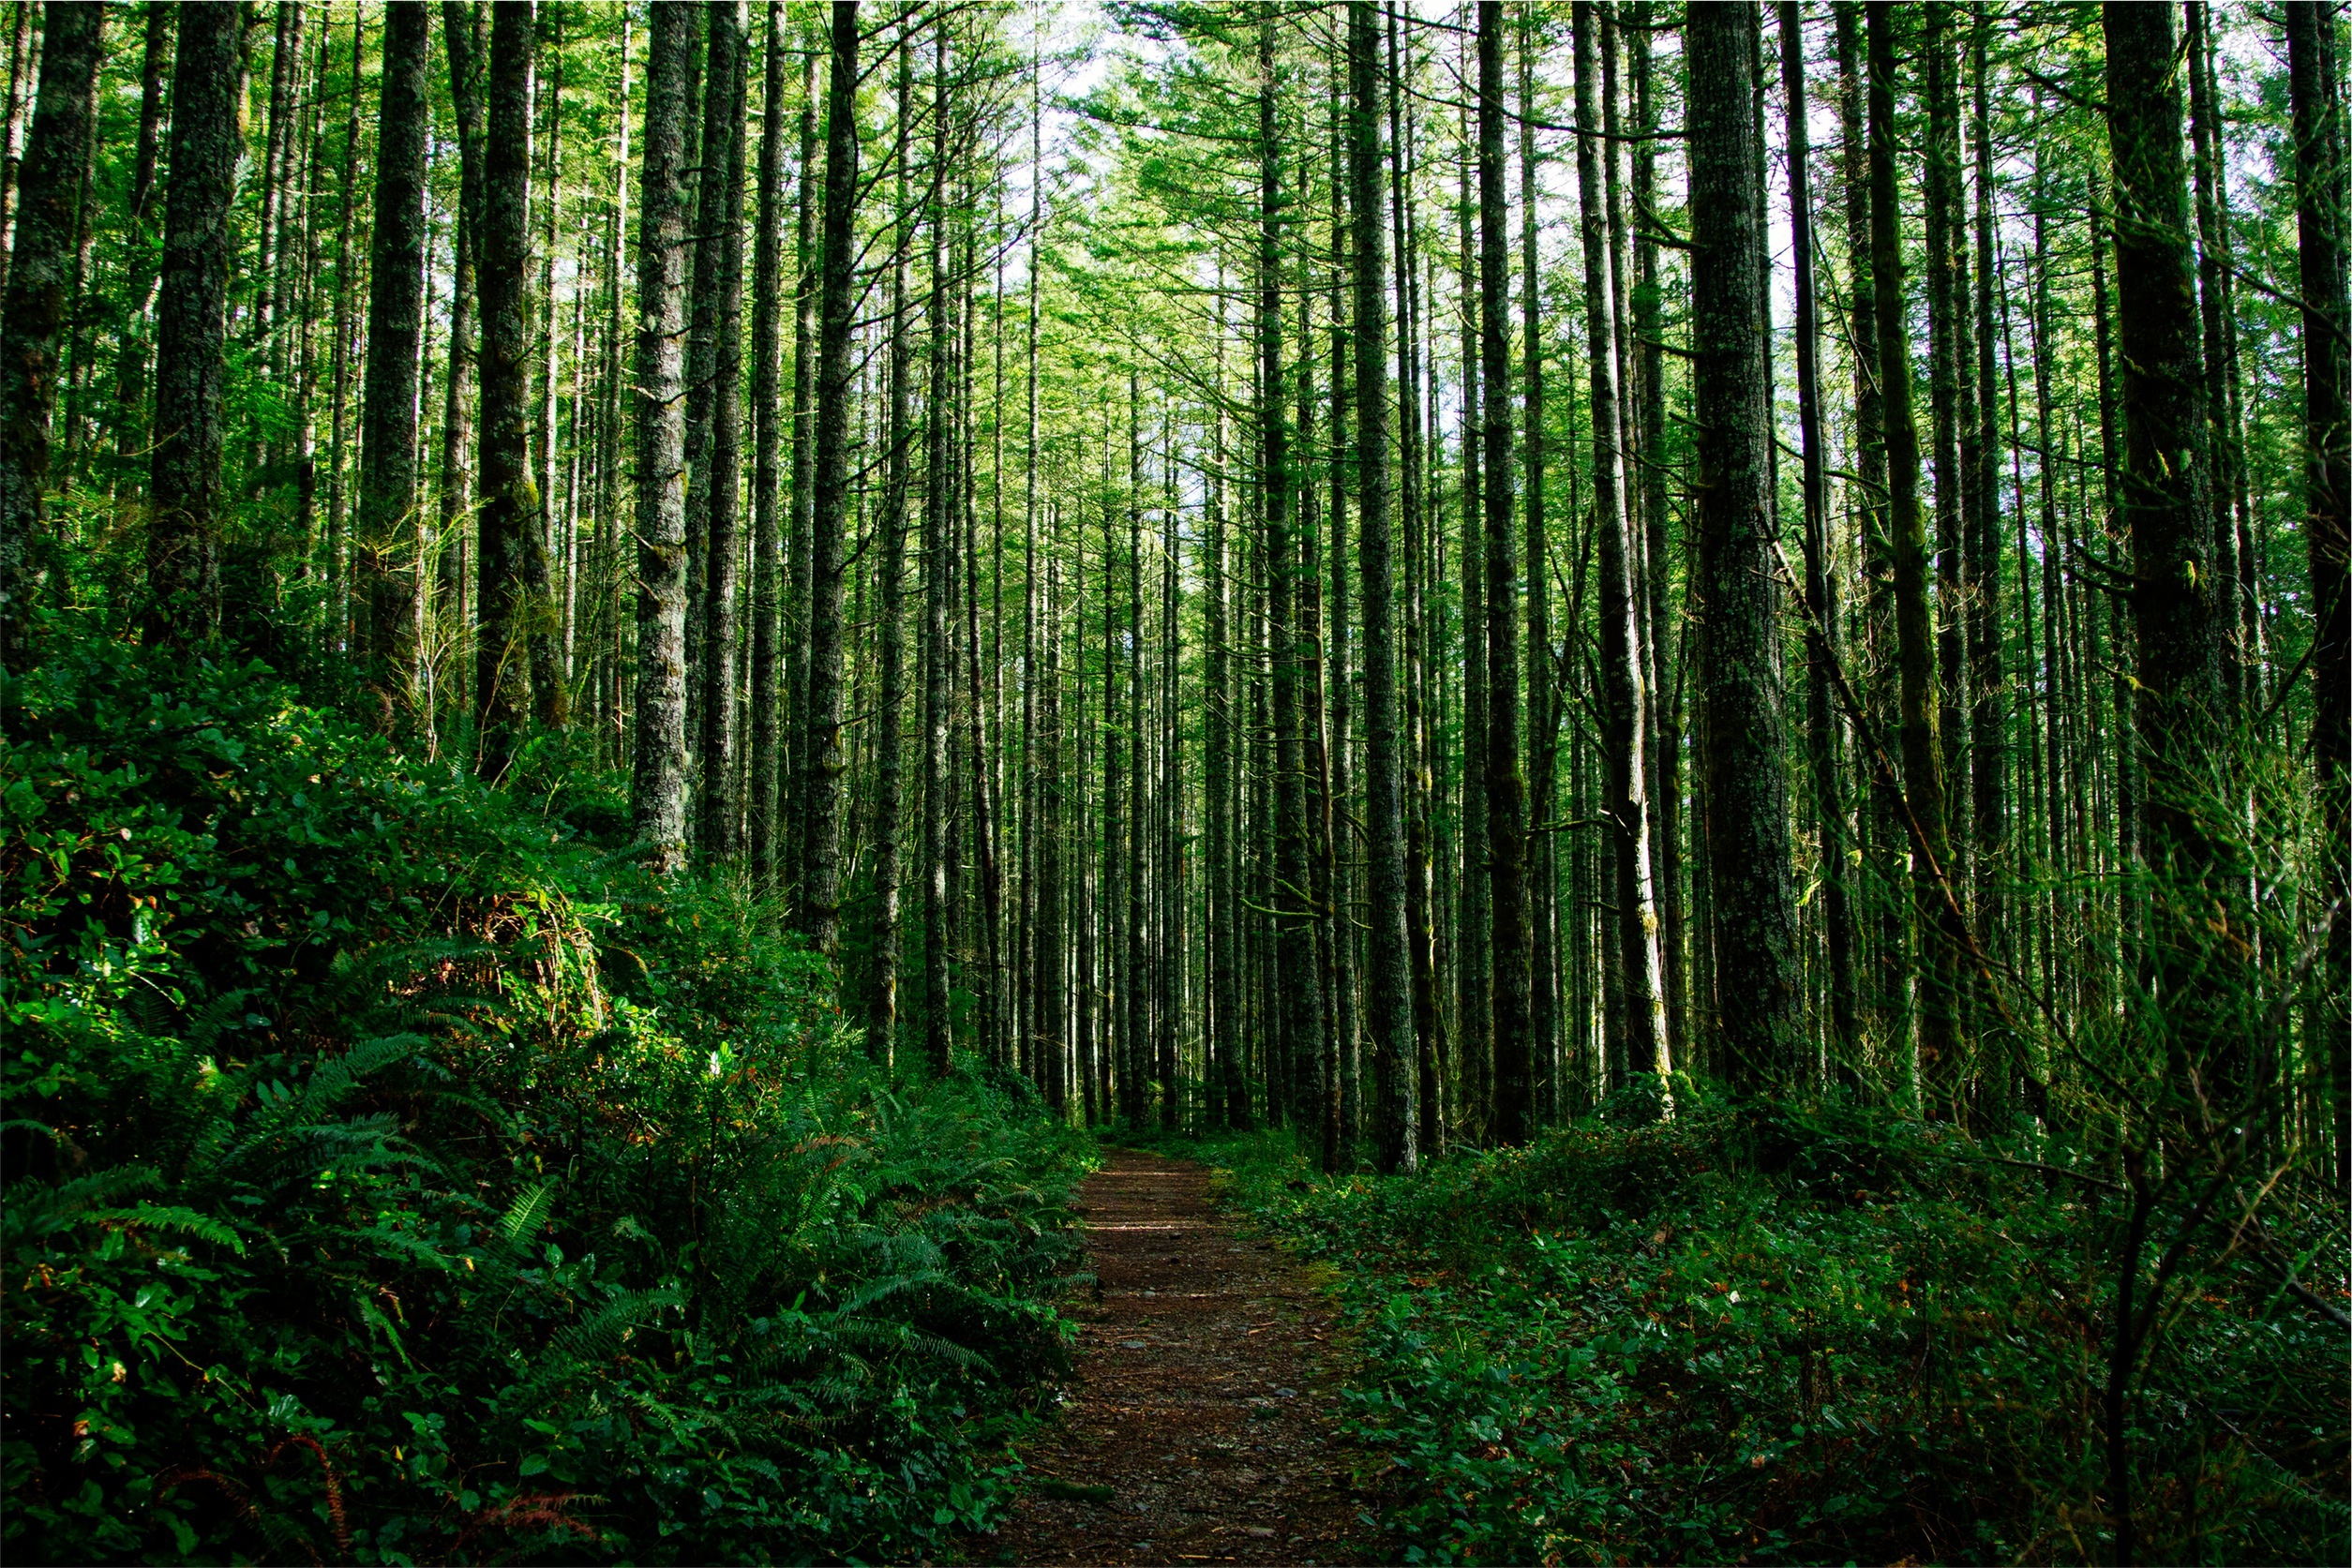
tree, nature, forest, branch, plant, trail, sunlight, leaf, green, jungle, trees, woods, spruce, vegetation, rainforest, deciduous, grove, woodland, habitat, ecosystem, biome, old growth forest, natural environment, geographical feature, woody plant, temperate broadleaf and mixed forest, temperate coniferous forest